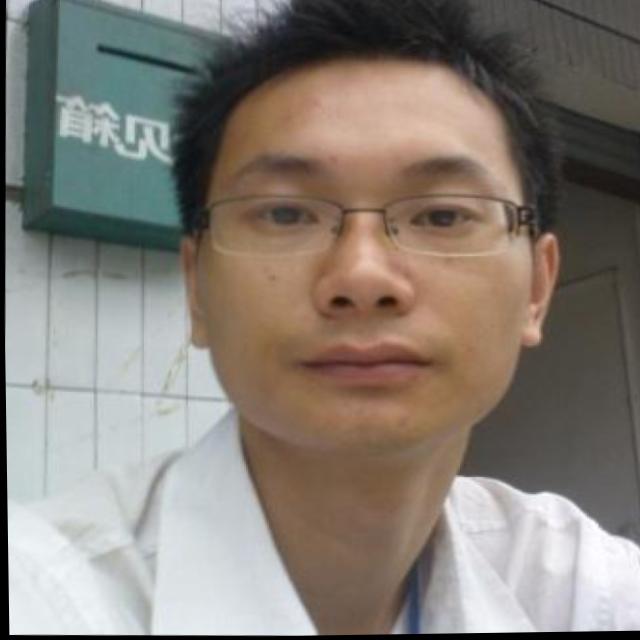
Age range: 21-44